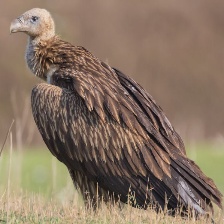
Species: INDIAN VULTURE
Scientific name: GYPS INDICUS
ImageNet parent category: vulture